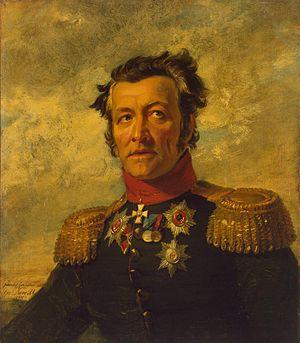
Gregor Berg, né le 16 août 1765 à Dorpat, décédé le 26 mars 1838 à Revel, est un général allemand de la Baltique, sujet de l'Empire russe qui fut, au cours des Guerres napoléoniennes, l'un des chefs de l'Armée impériale de Russie.